Longhi (surname)

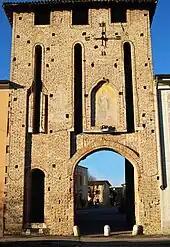
The surviving tower of Remedello Castle

According to Marchetti-Longhi, this is "an ancient feudal family of Lombard origin, scattered in Lombardy, Liguria, and Veneto, and then rooted also in Rome. [...] The origin of these counts is rather obscure and controversial, but they claimed to have been invested of the County of Brescia at the end of 974 by Otto II." Their most immediate roots probably lie in Ugo, who in 1085 inherited the County of Sabioneta from his father, Boson II, and pass his name onto his offspring. His wife was Matilde, daughter of the counts Arduini of Parma. The first record of the surname in this region, dated 1167, cites Narisio, Vizzolo, and Azzo Longhi as counts of Montichiari, Asola, and Mosio. The testimonies of Andrione of Redondesco, along with others in a court case of 1228, confirm the consanguinity of the Longhi with the Ugonids: